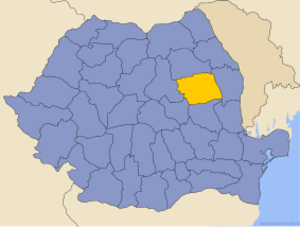
Bacău (distrikt)
Administrative map of Rumænien  with Bacău highlighted
Bacău er et distrikt i Moldavien i Rumænien med 706.623 indbyggere. Hovedstad er byen Bacău.